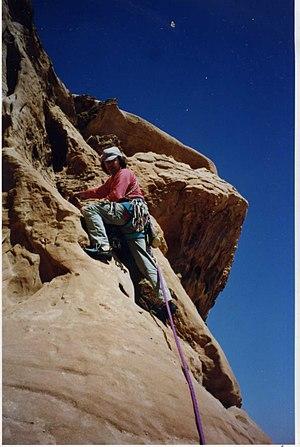
Jacques Ramouillet sur le Jebel Burdah - Wadi Rum - Jordanie
Jacques Ramouillet, né à Vannes le 20 avril 1941 et mort le 27 novembre 2016 à Agde, est un alpiniste, guide de haute montagne et enseignant français.